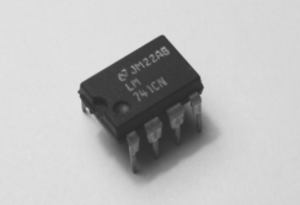
LM741 (amplificateur opérationnel) en boîtier DIP 8 broches. Photographié et retouché avec GIMP le mercredi 30 mars 2005 par Obsidian
Un amplificateur électronique est un système électronique augmentant la tension et/ou l’intensité d’un signal électrique. L’énergie nécessaire à l’amplification est tirée de l’alimentation électrique du système. Un amplificateur parfait ne déforme pas le signal d’entrée : sa sortie est une réplique exacte de l’entrée mais d’amplitude majorée.
Un amplificateur opérationnel est un amplificateur différentiel : c'est un amplificateur électronique qui amplifie une différence de potentiel électrique présente à ses entrées. Initialement, les AOP ont été conçus pour effectuer des opérations mathématiques dans les calculateurs analogiques : ils permettaient d'implémenter facilement les opérations mathématiques de base comme l'addition, la soustraction, l'intégration, la dérivation et d'autres. Par la suite, l'amplificateur opérationnel est utilisé dans bien d'autres applications comme la commande de moteurs, la régulation de tension, les sources de courants ou encore les oscillateurs.